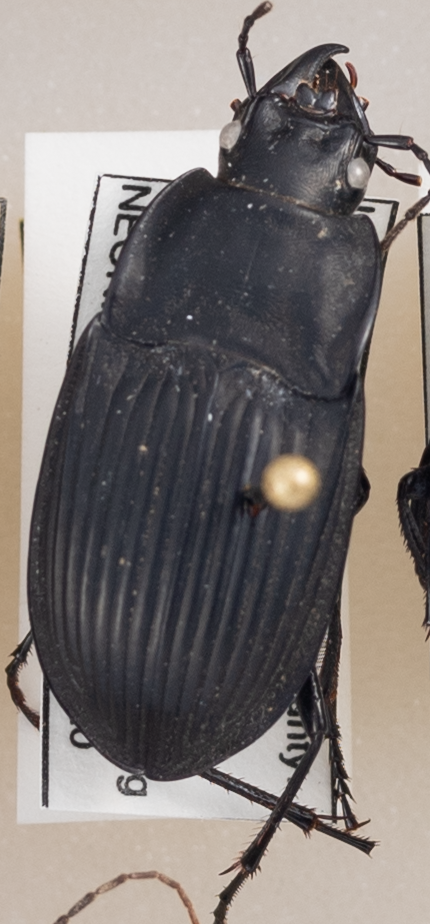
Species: Dicaelus dilatatus dilatatus
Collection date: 2021-05-20
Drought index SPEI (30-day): -1.01
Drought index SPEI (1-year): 0.17
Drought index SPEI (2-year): -0.24